I Am God

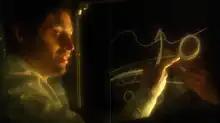
In a dream sequence, Veronica's talks to one of the dead bus crash victims. Reviewers were polarized on the visuals of the dream sequences: Some criticized and others praised the visuals of the dream sequence, with one saying that it looked "like Bonnie Tyler videos and bad erotic movies from the '80s", while another called it "hyper-stylized", "washed-out", and "upfront about the weird, symbolic space it's working in."

"I Am God" is the eighteenth episode of the second season of the American mystery television series "Veronica Mars", and the fortieth episode overall. Written by Diane Ruggiero and Cathy Belben and directed by Martha Mitchell, the episode premiered on UPN on April 11, 2006.